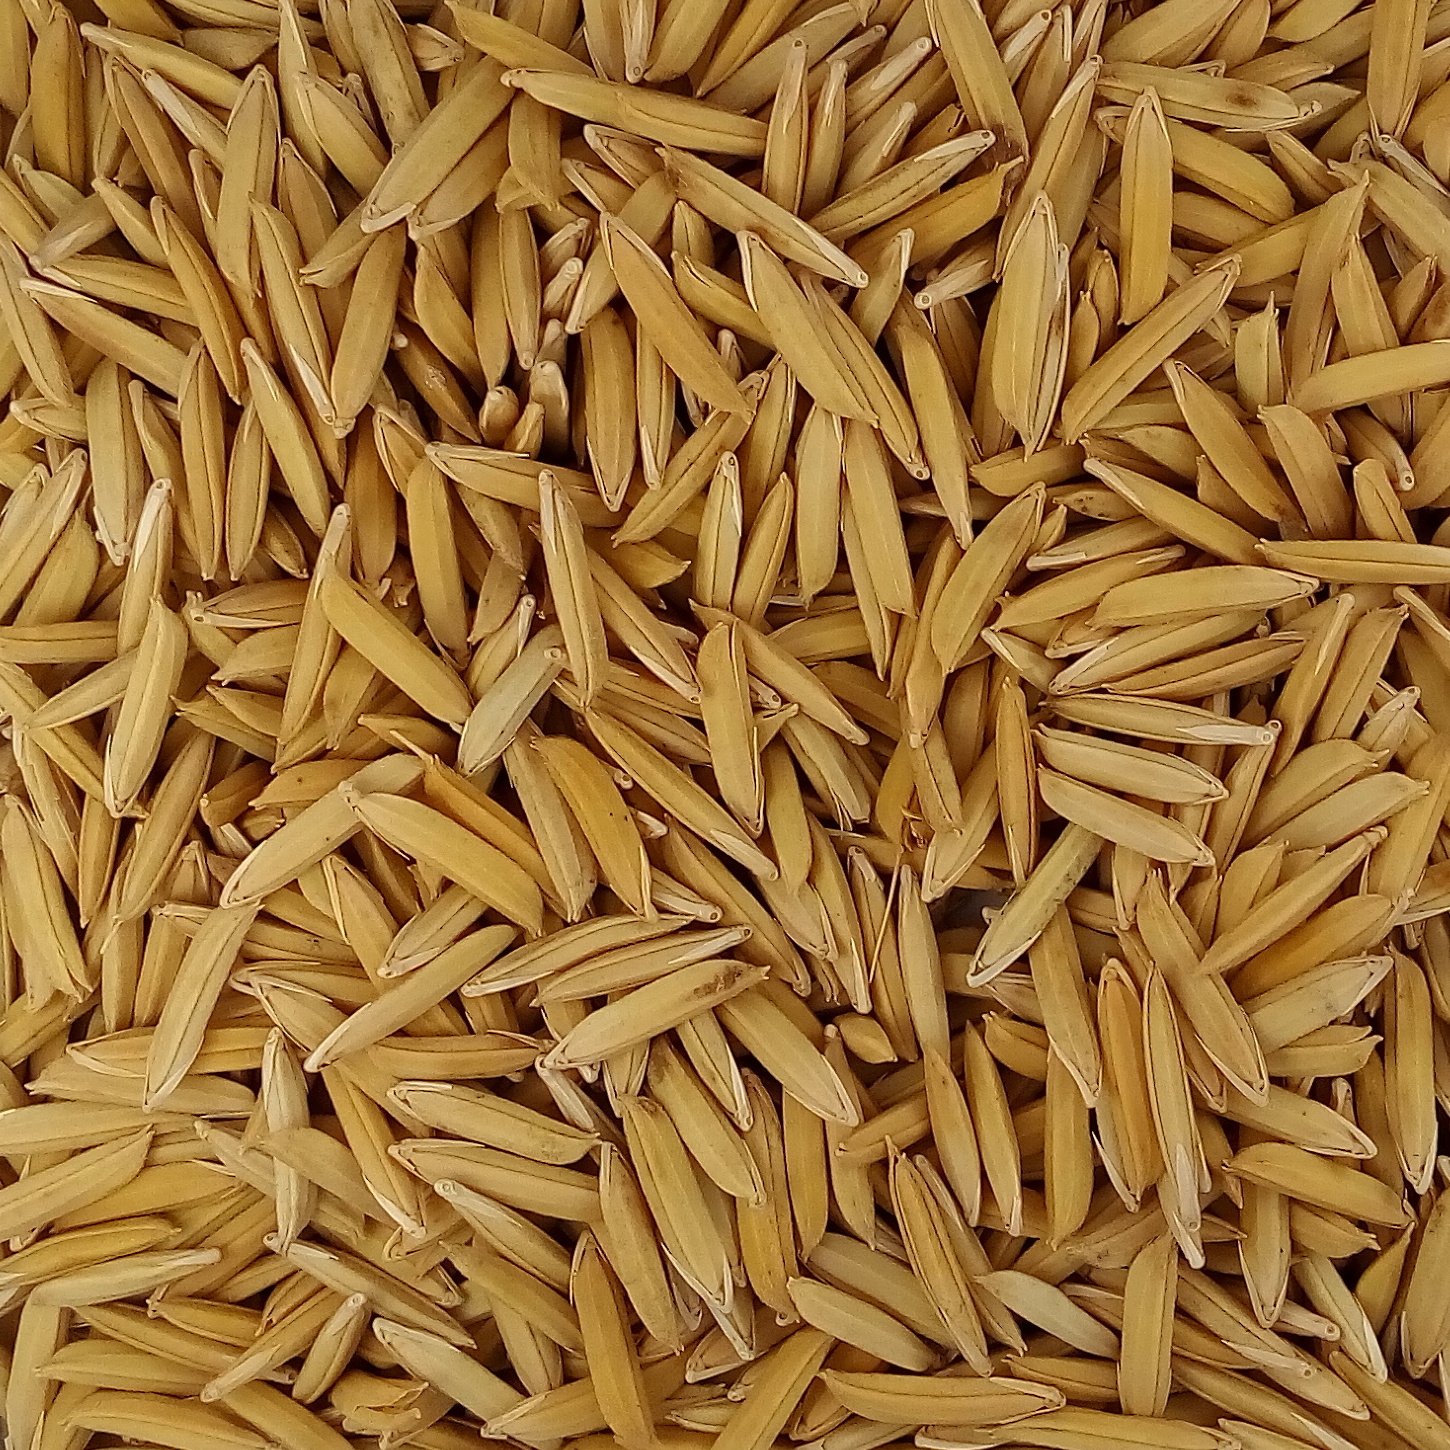
Rice seed variety: 1718